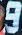
Number: 9